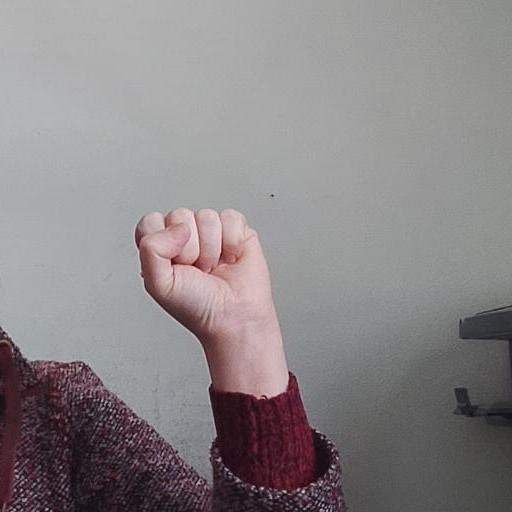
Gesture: fist